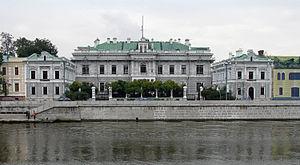
Le quai Sainte-Sophie est un quai de Moscou.
Pavel Ivanovitch Kharitonenko, né le 5 février 1852 à Soumy - mort le 13 juin 1914 au domaine de Natalievka, dans le gouvernement de Kharkov, est un entrepreneur et industriel russe qui fut un des plus grands patrons de l'art et mécènes de l'Empire russe de son époque.